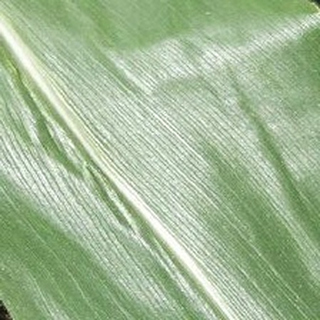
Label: healthy_corn